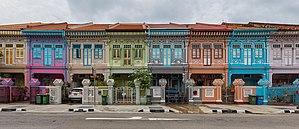
Maisons colorées à Koon Seng Road, un dimanche, à Singapour Română: Case colorate pe Strada Koon Seng din Singapore, într-o duminică
Singapour, en forme longue la république de Singapour, est une cité-État d'Asie du Sud-Est. Sa superficie est de 724,2 km². Elle comprend 63 îles, dont la principale est Pulau Ujong. Cette île est très densément urbanisée, mais la végétation luxuriante – même en plein centre-ville – a valu à Singapour le surnom de « ville jardin ». Cette abondance de verdure découle en partie d'un climat équatorial, uniformément chaud et orageux tout au long de l'année. Sa densité de population est la plus élevée d'Asie et la deuxième sur le plan mondial.